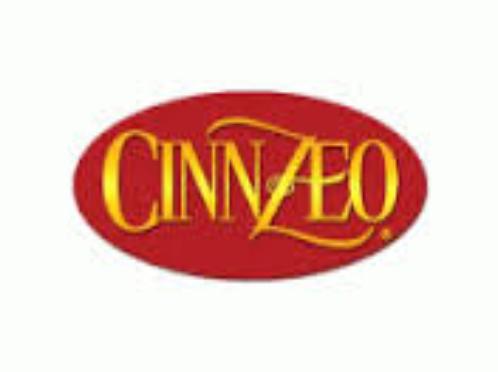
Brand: Cinnzeo
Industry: Food